Beilby Alston

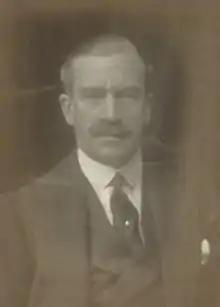
Alston in 1920.

Sir Beilby Francis Alston (8 October 1868 – 28 June 1929) was a British diplomat who was envoy to various countries.